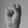
ASL letter: S